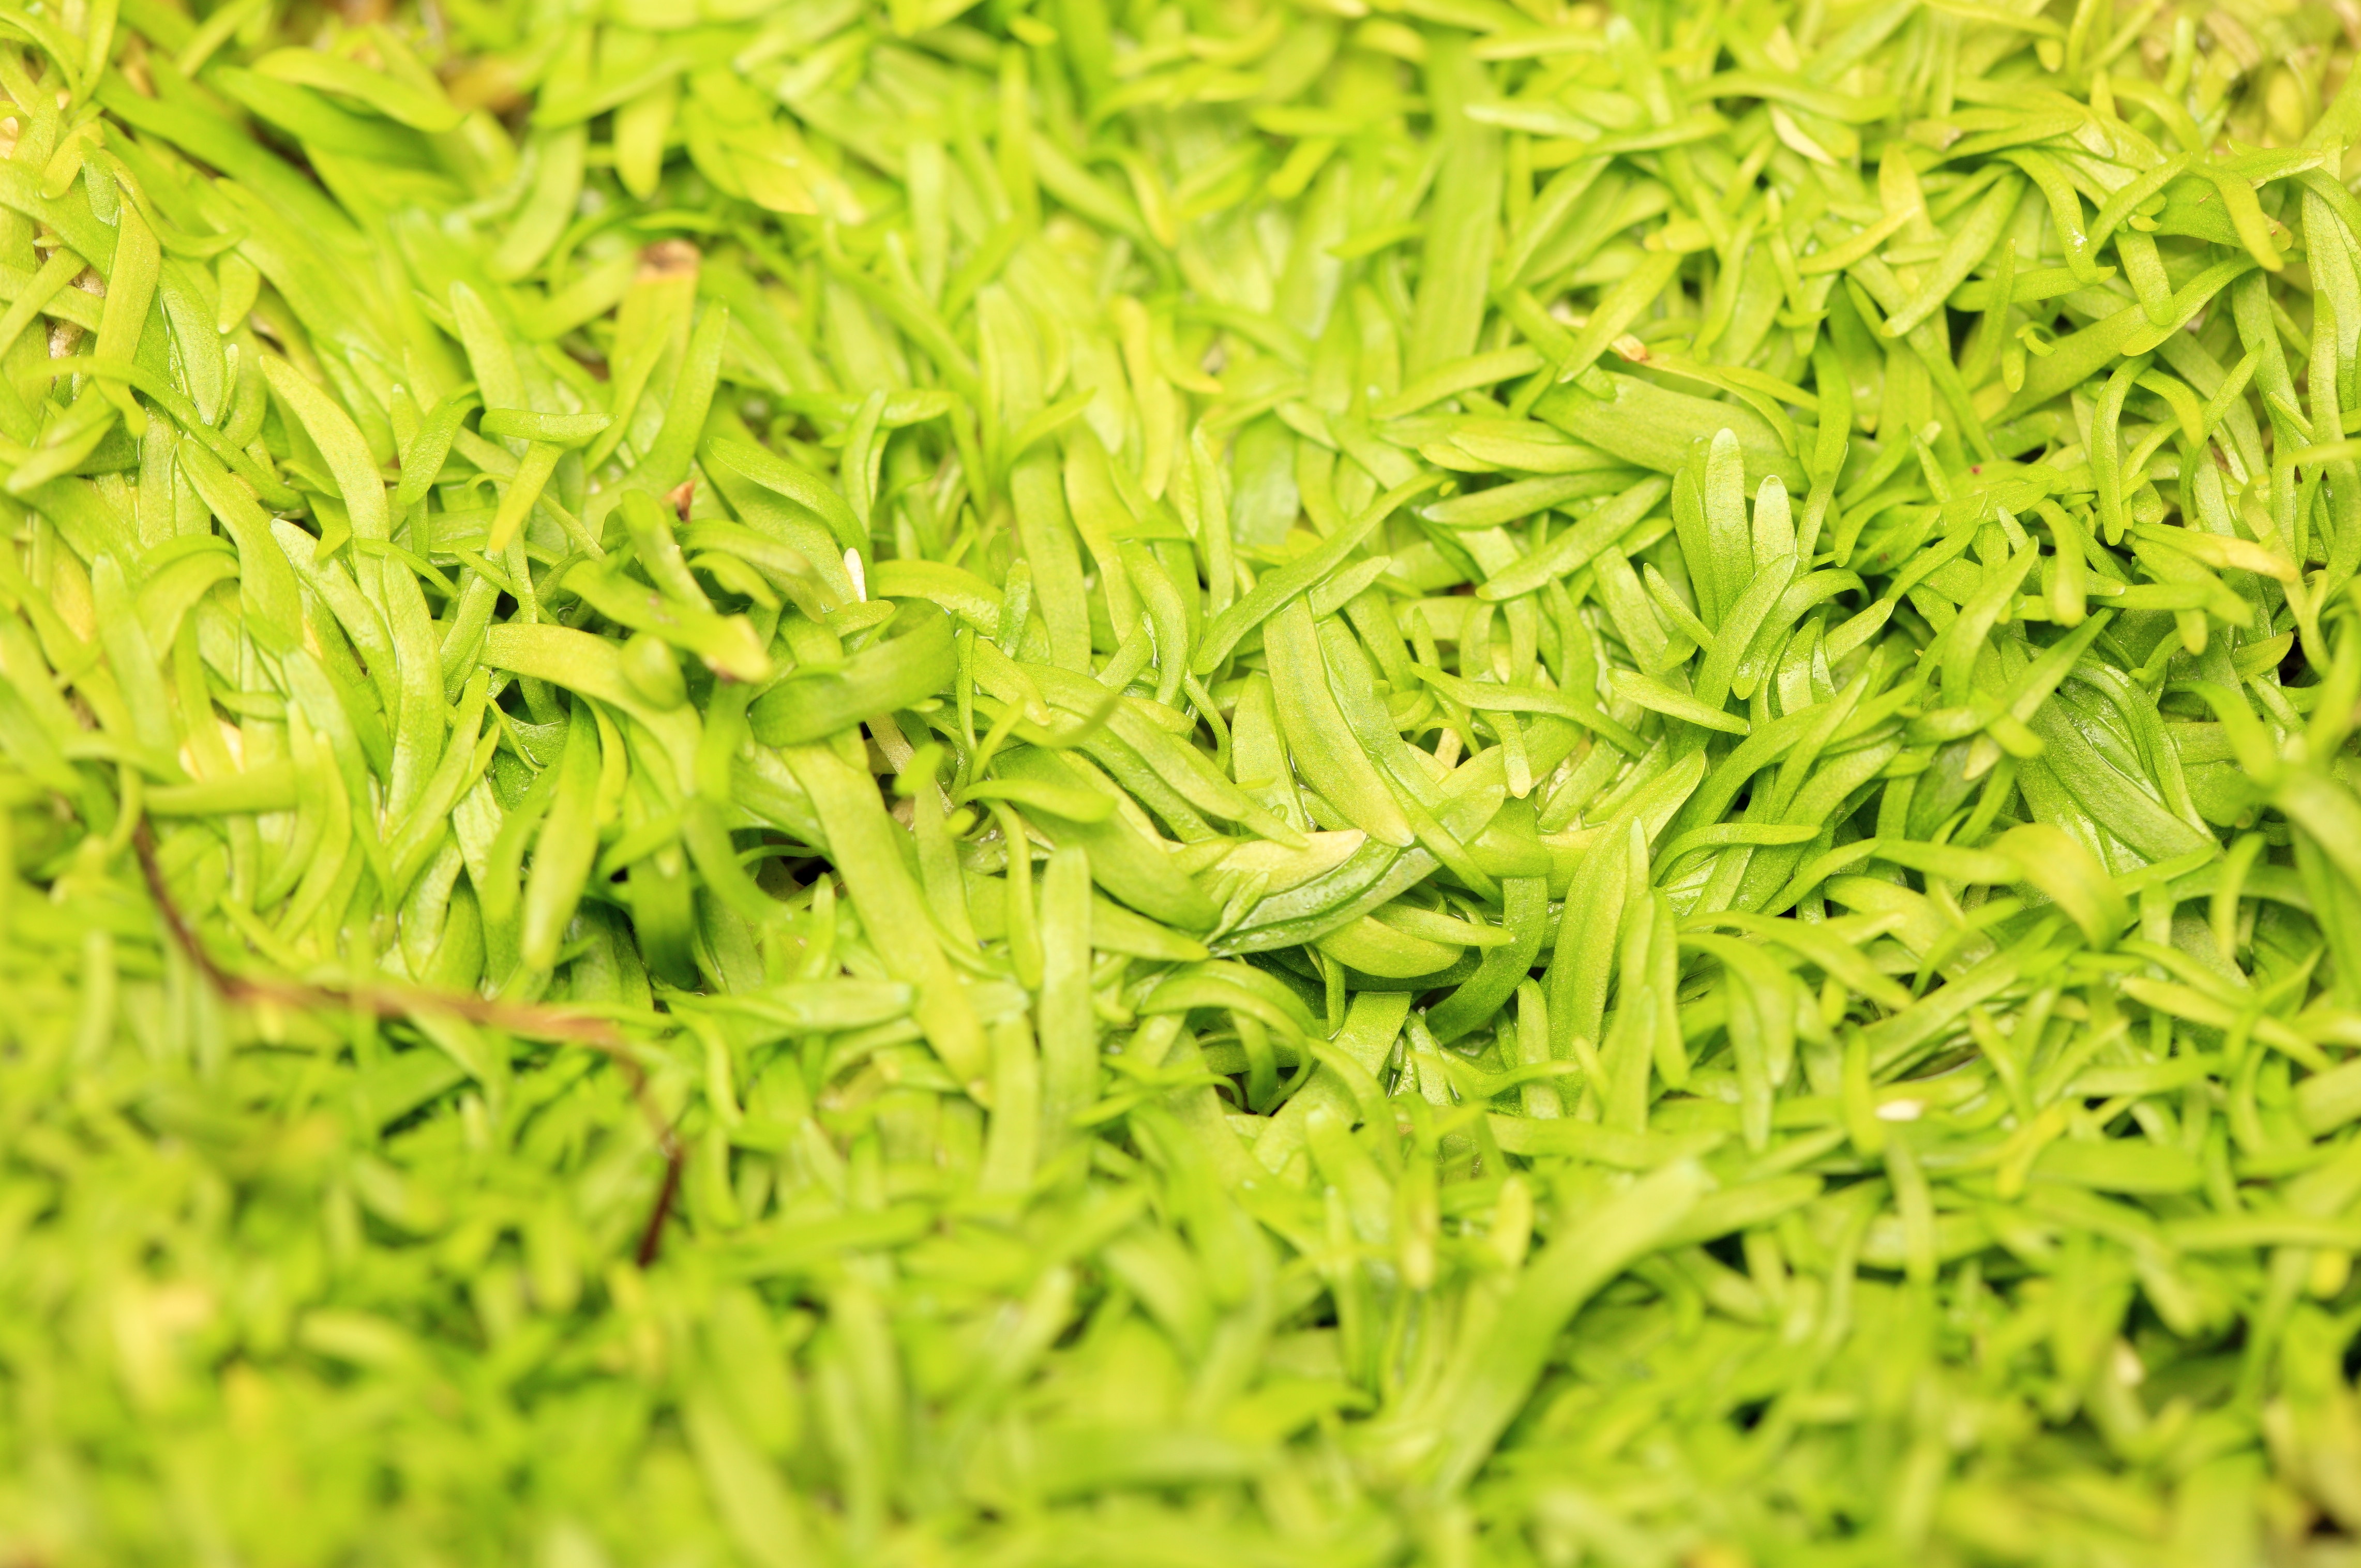
grass, plant, leaf, flower, pattern, food, green, high, herb, produce, vegetable, park, background, tokyo, wallpaper, 5d, hires, markii, hi, res, resolution, yumenoshima, koutouku, flowering plant, grass family, land plant, brassica rapa